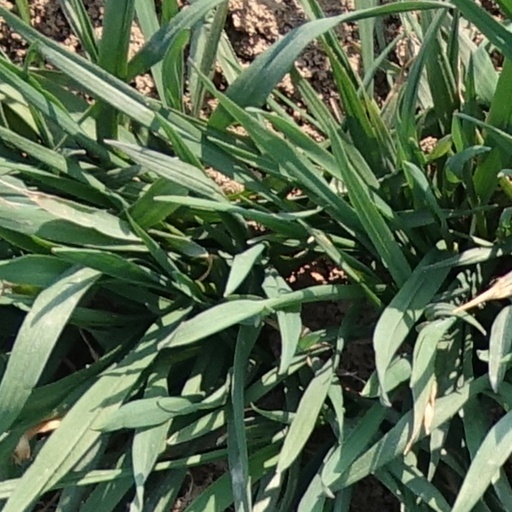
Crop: wheat